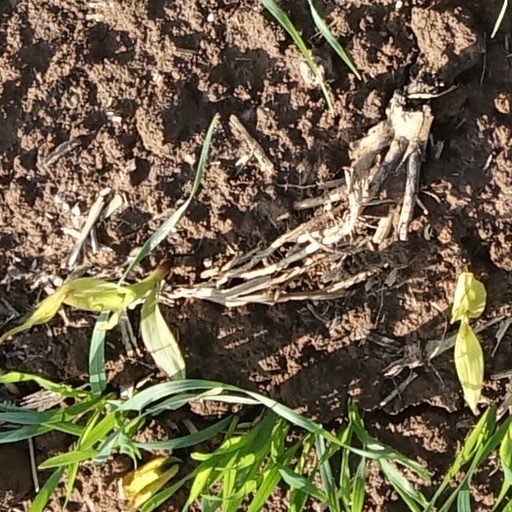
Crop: wheat